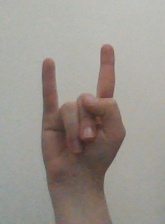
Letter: la